Mira Trailović

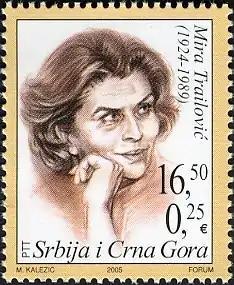
Trailović on a 2005 Serbian stamp

After Belgrade was freed from German occupation on 20 October 1944, Milićević, almost by chance, became the very first announcer on Radio Belgrade in the liberated city. Soon, she switched to direction, advancing to the post of program editor at the radio's drama section. She directed over 70 radio dramas, mostly by foreign authors.